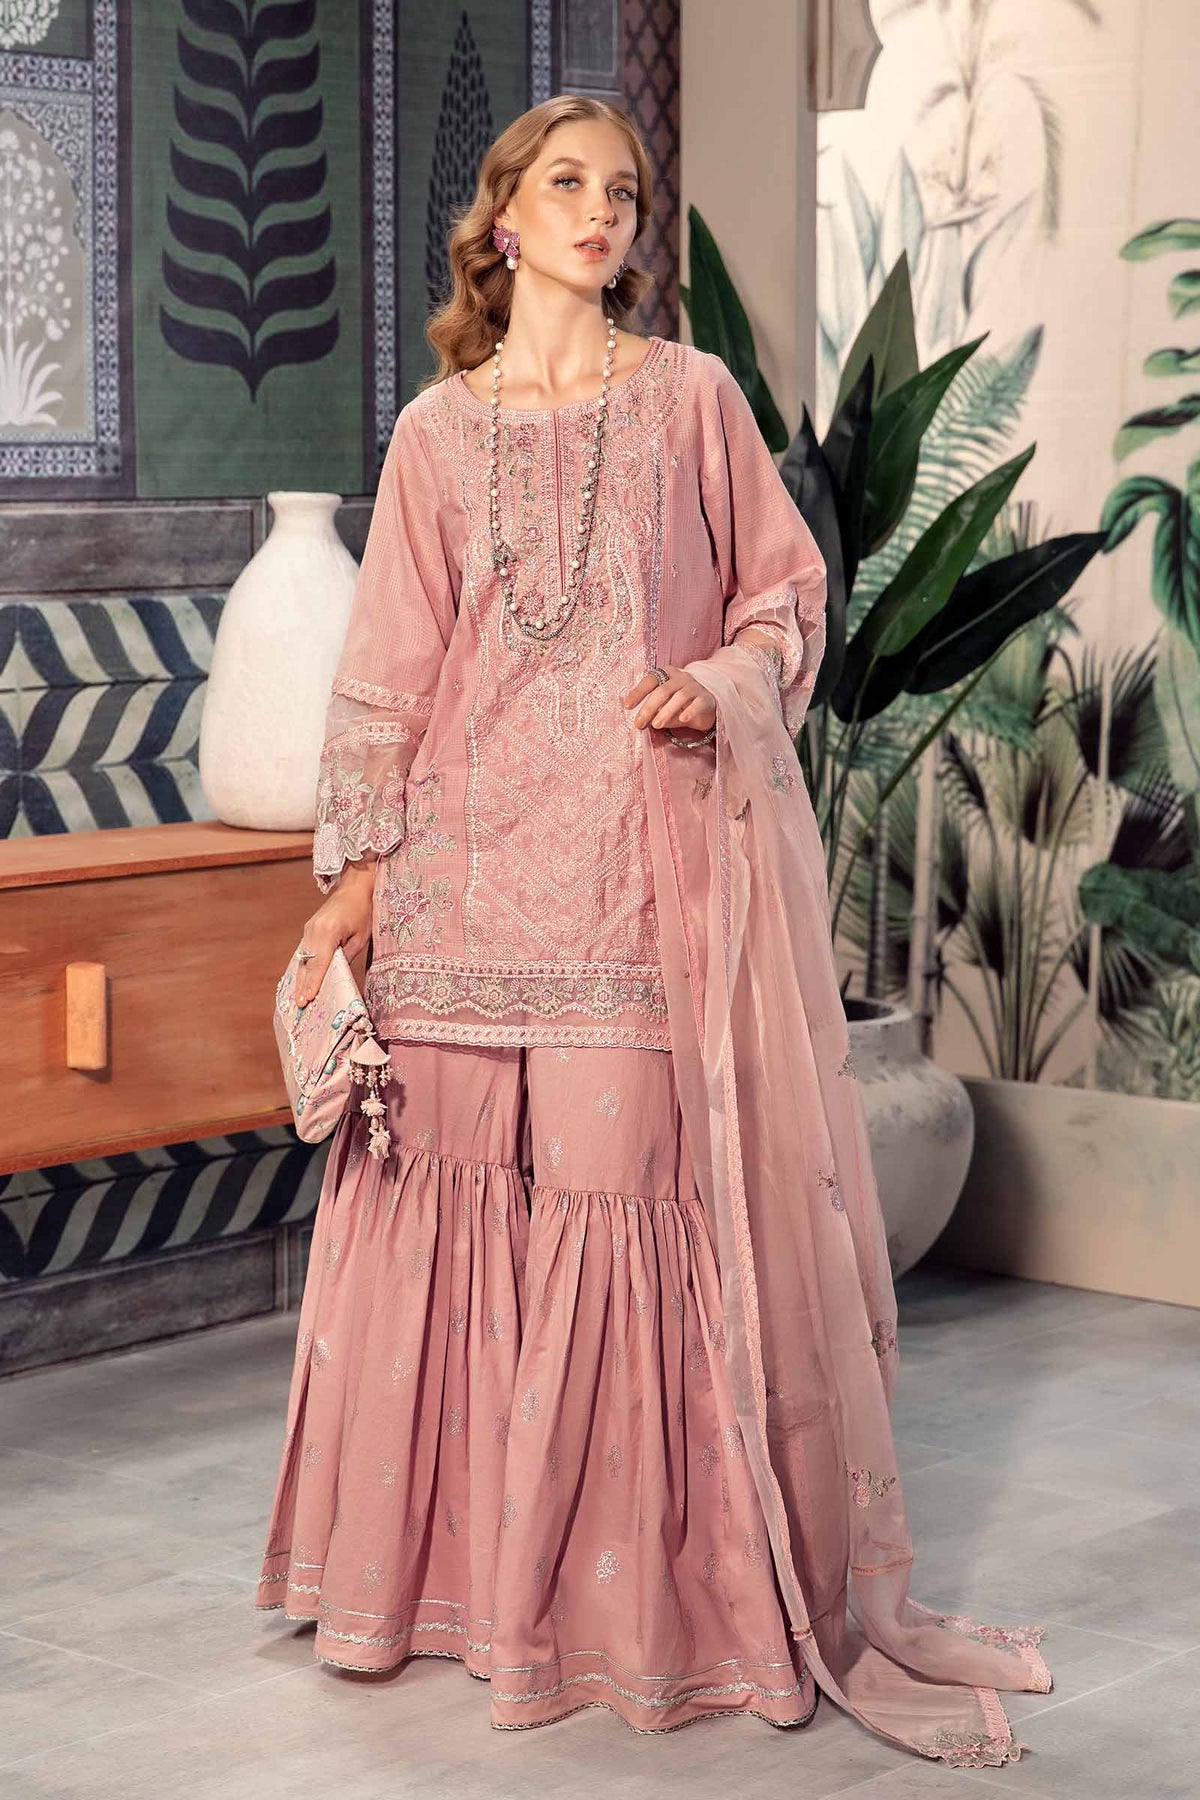
pink embroidered net salwar suit